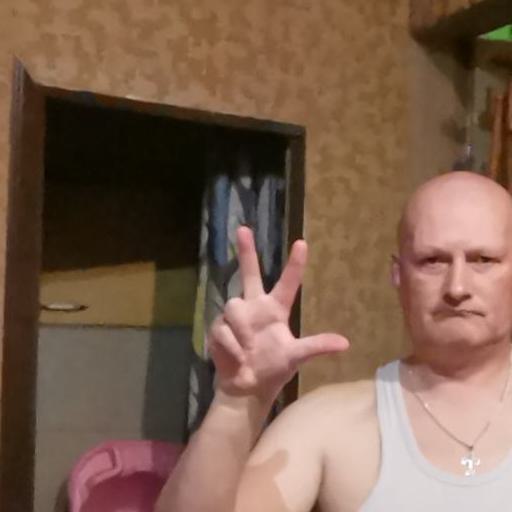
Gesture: three2